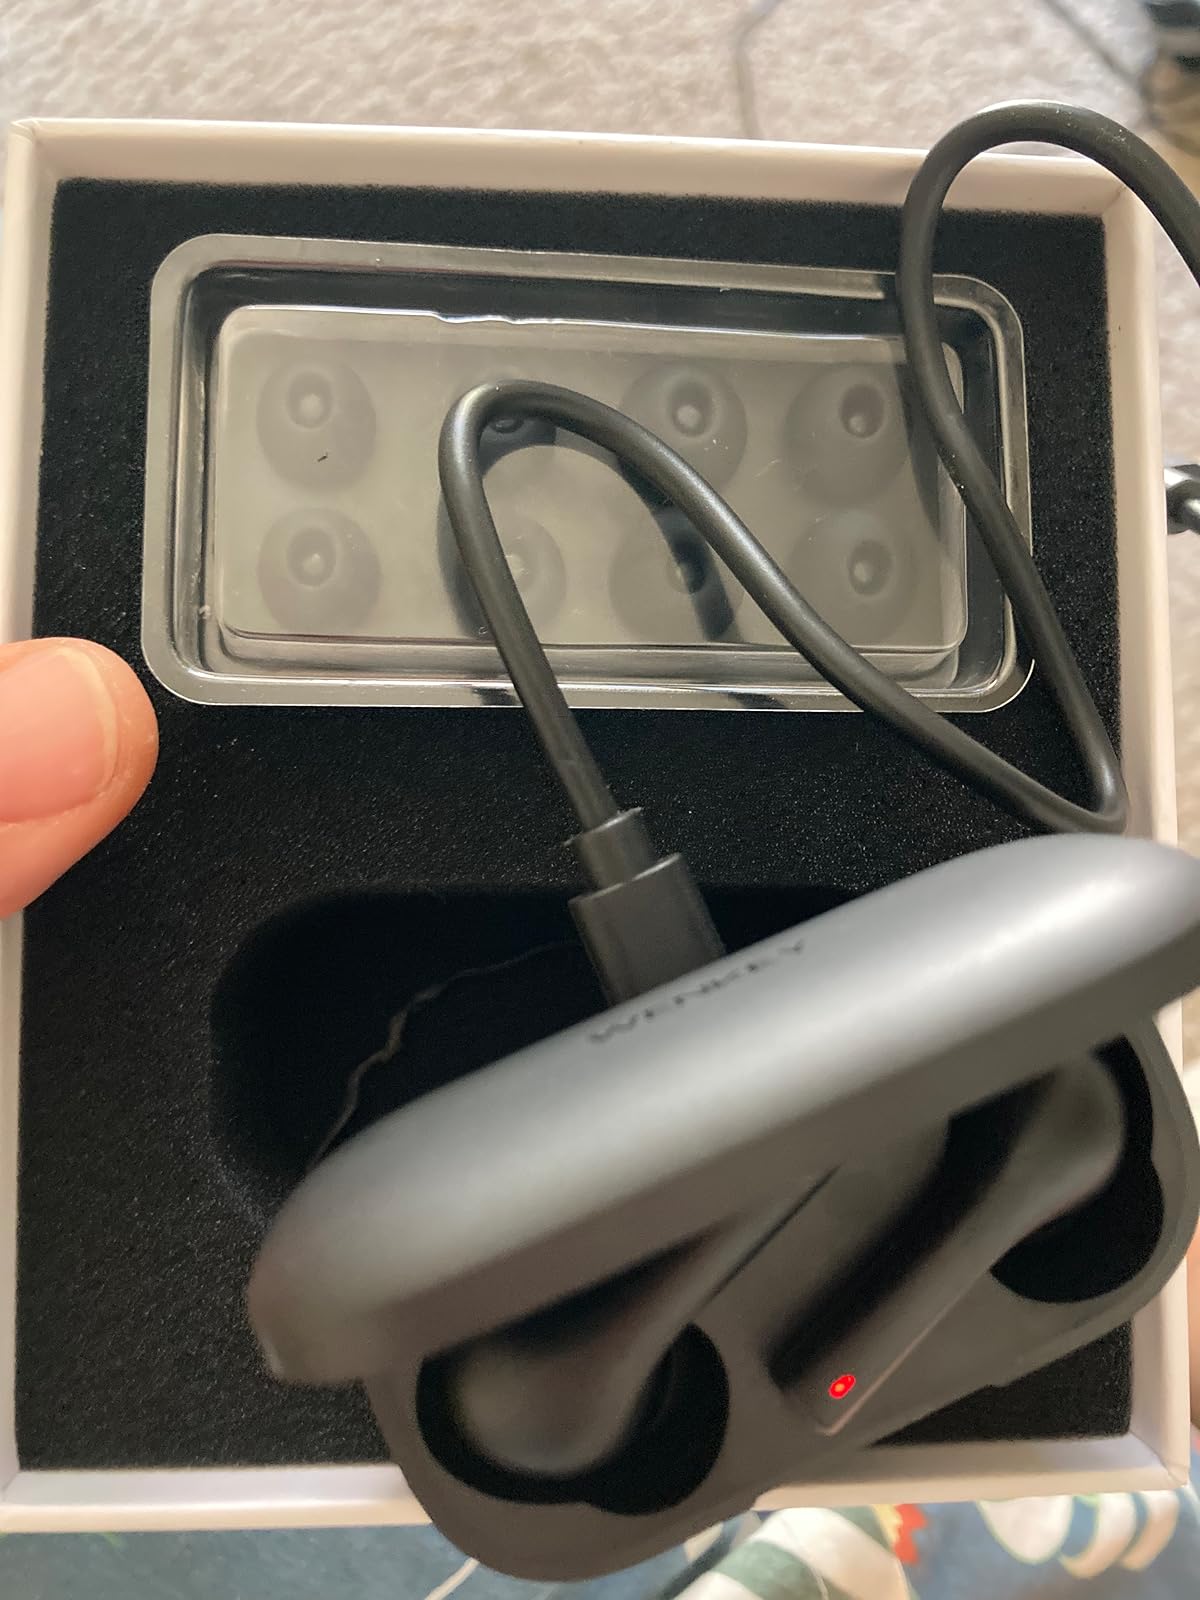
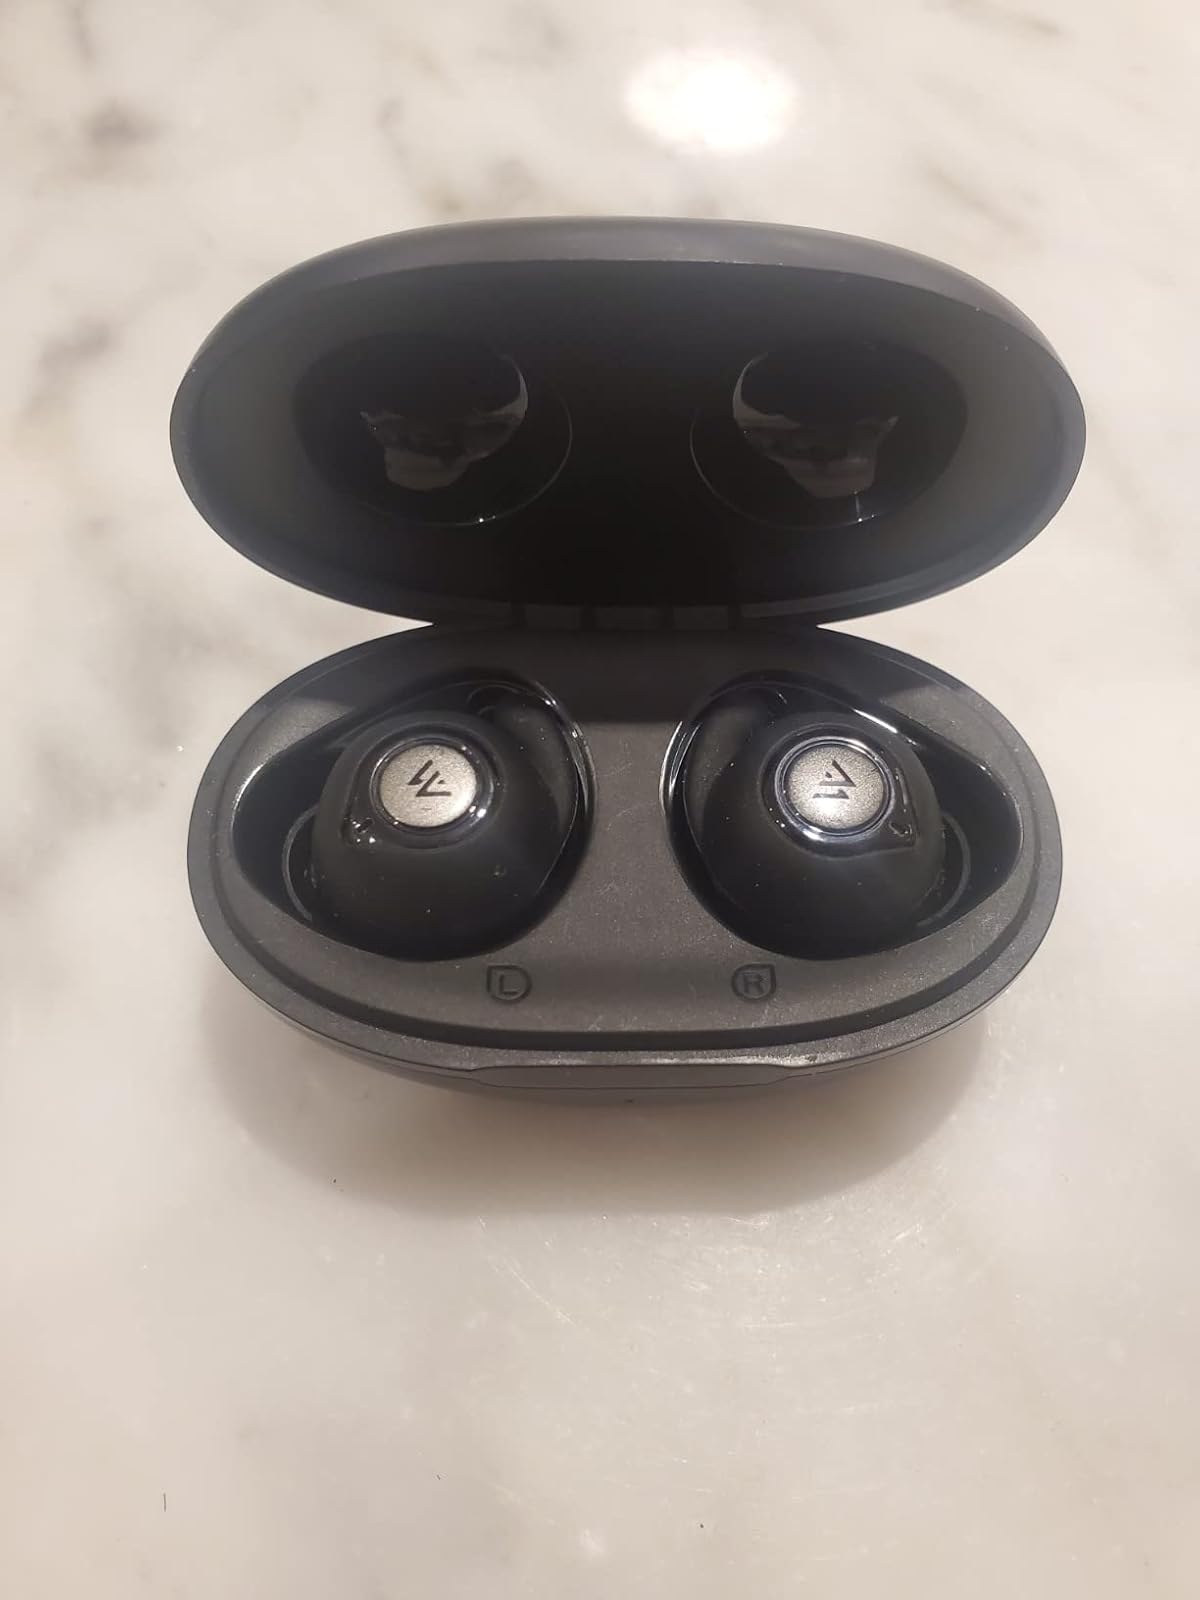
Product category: earbuds
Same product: no